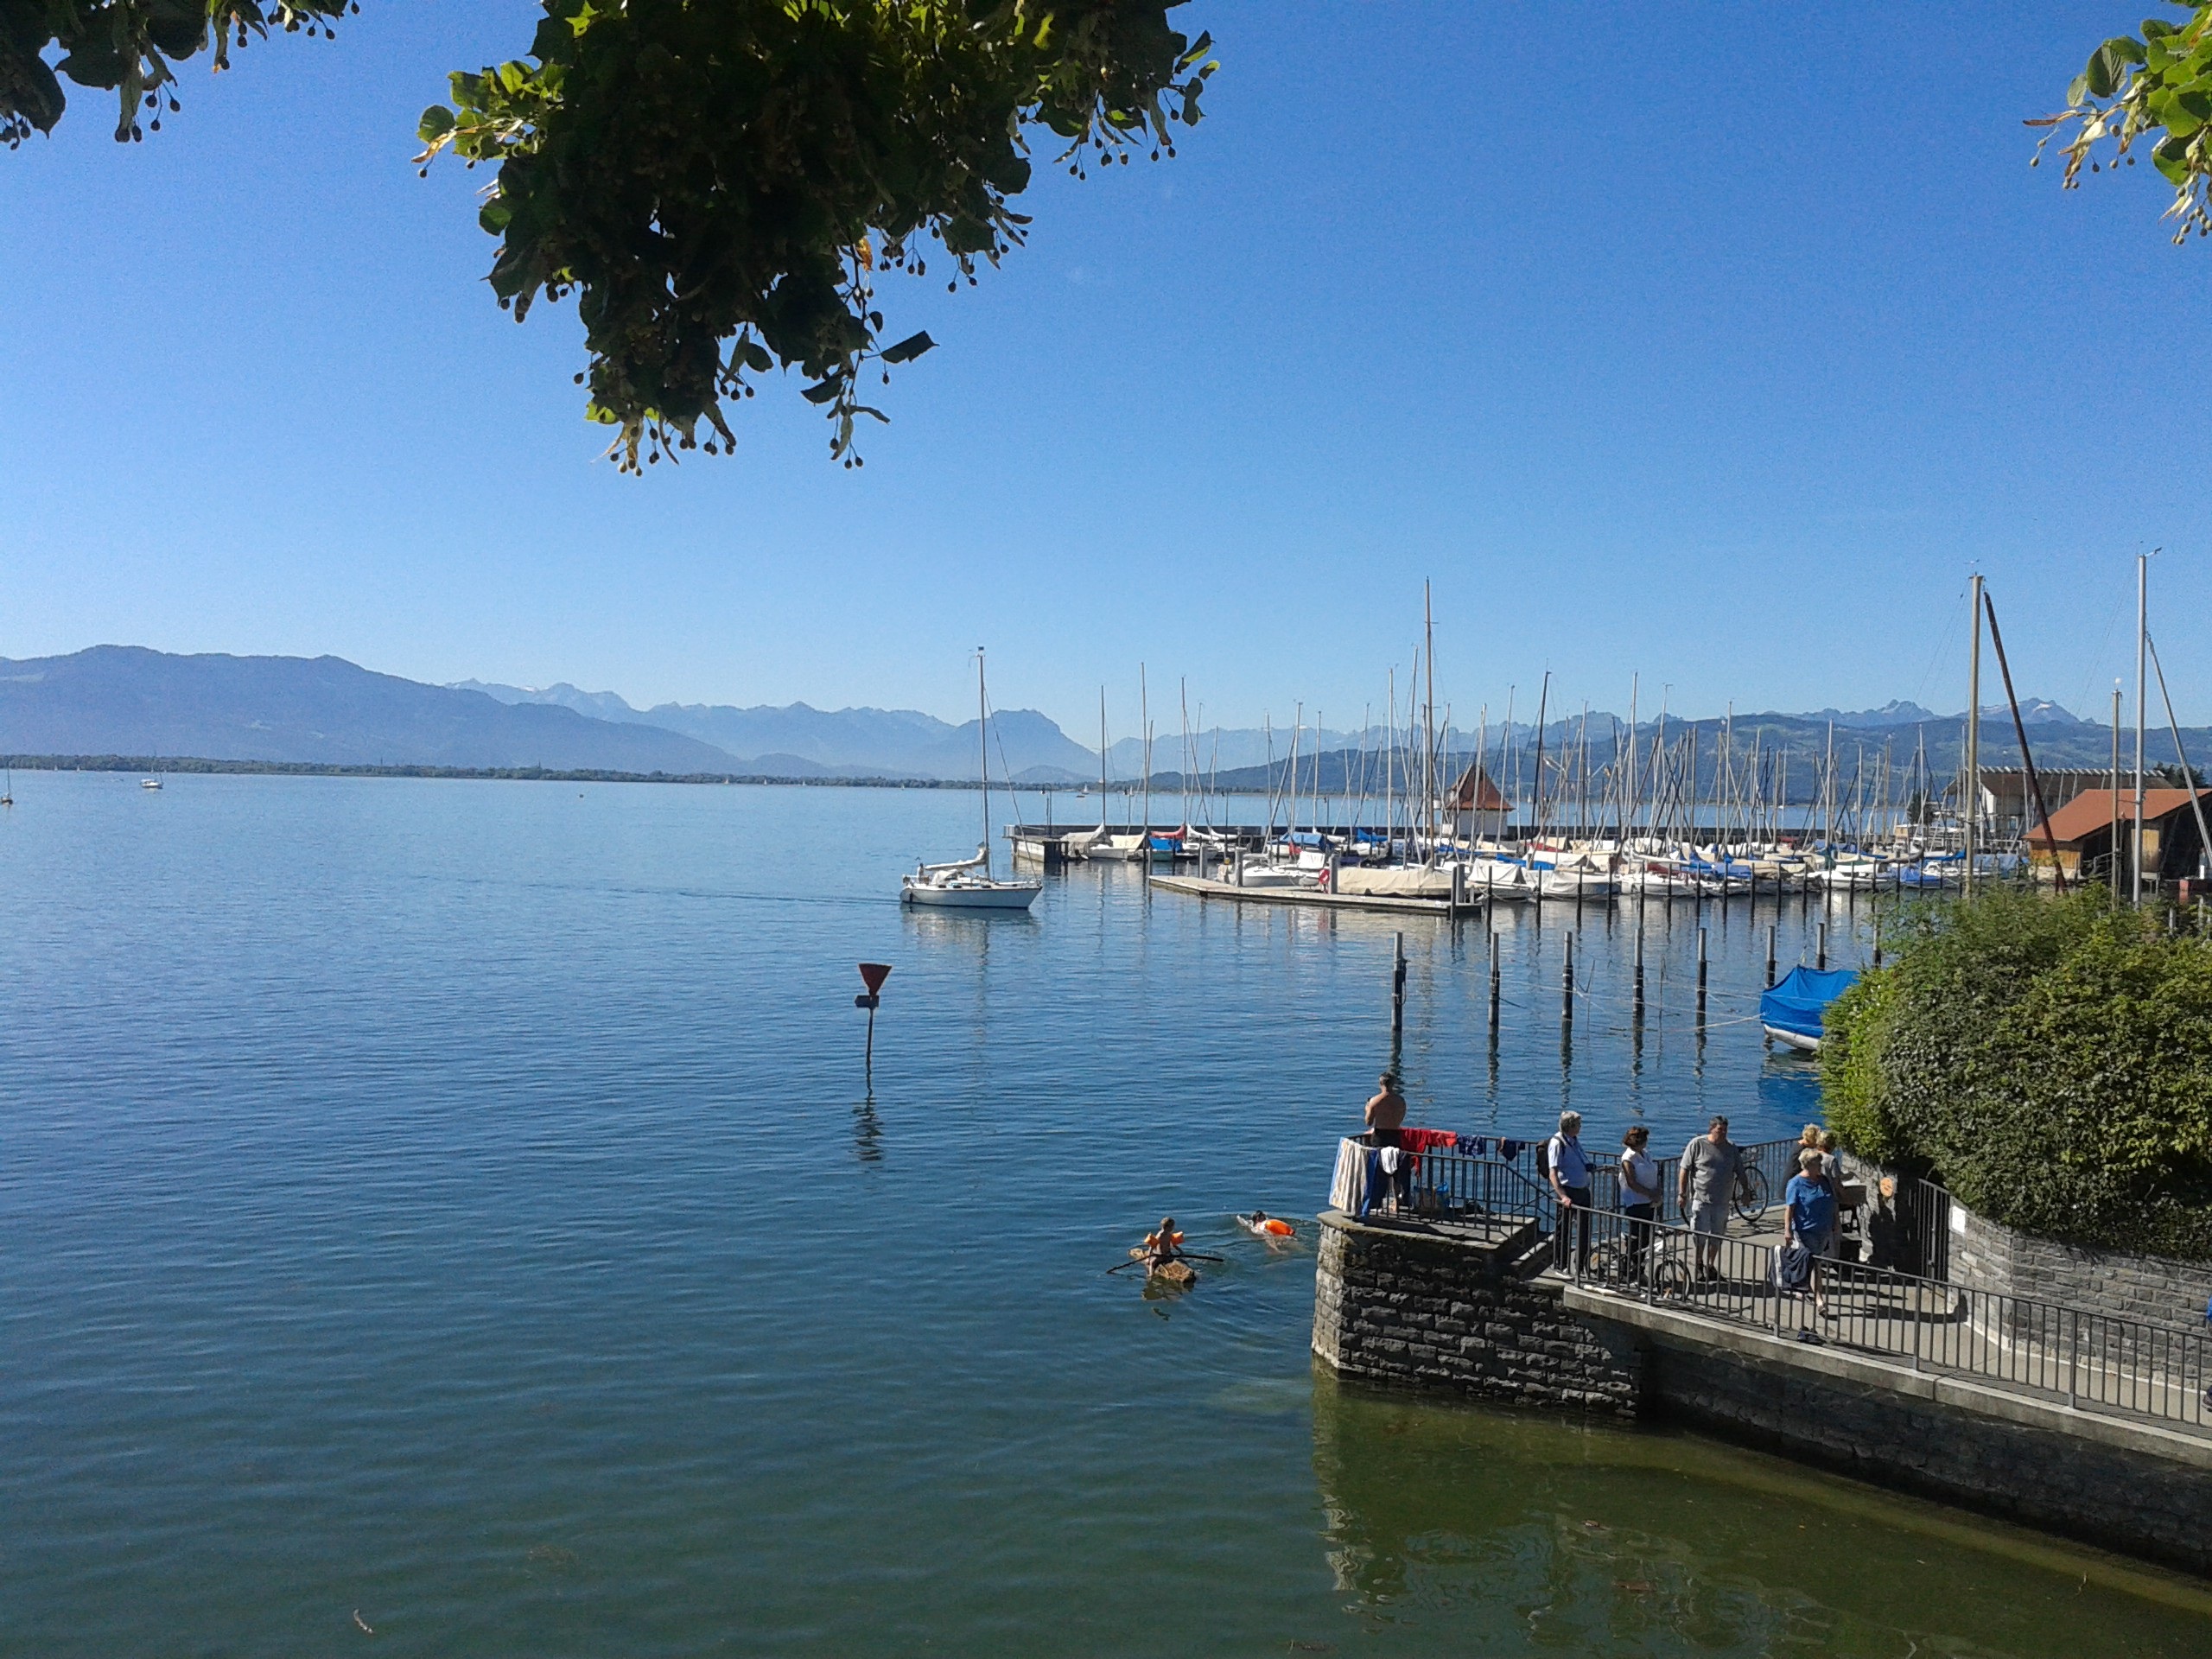
sea, water, dock, sky, boat, lake, river, vacation, vehicle, bay, marina, reservoir, waterway, body of water, boating, boats, bodensee, lindau